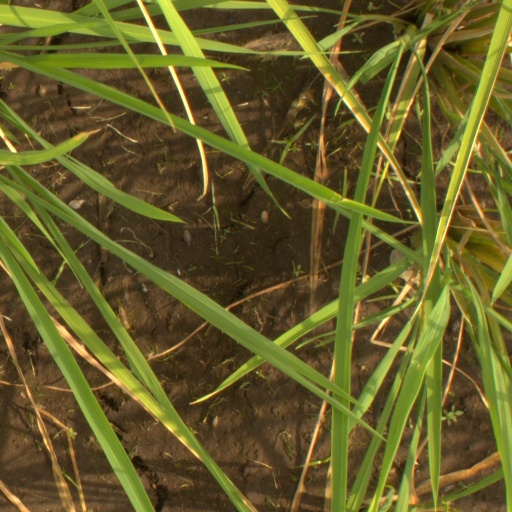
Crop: rice